William Polk Hardeman

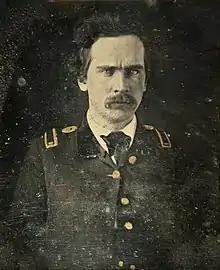
Hardeman as lieutenant in 1846.

William Polk "Gotch" Hardeman was born on November 4, 1816, in Williamson County, Tennessee. He moved to Texas in 1835 and fought in the Texas War of Independence. He joined the Texas Rangers and fought in the Mexican–American War in 1846–1847 under Ben McCulloch, who was later a Confederate Army general as well.